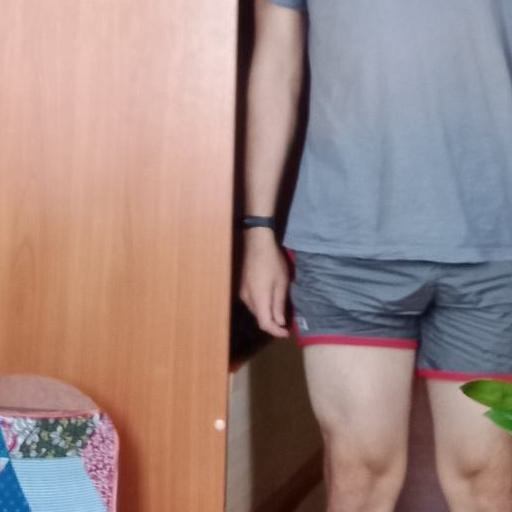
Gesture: no_gesture